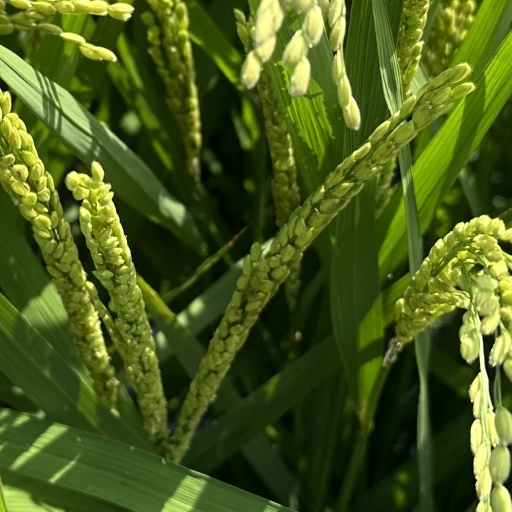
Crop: rice